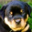
Label: dog